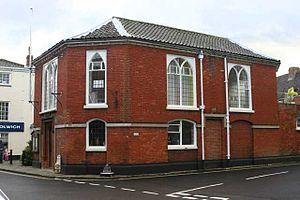
Beccles est un bourg dans le comté du Suffolk, en Angleterre, plus précisément dans une zone connue sous le nom de « The Broads ».